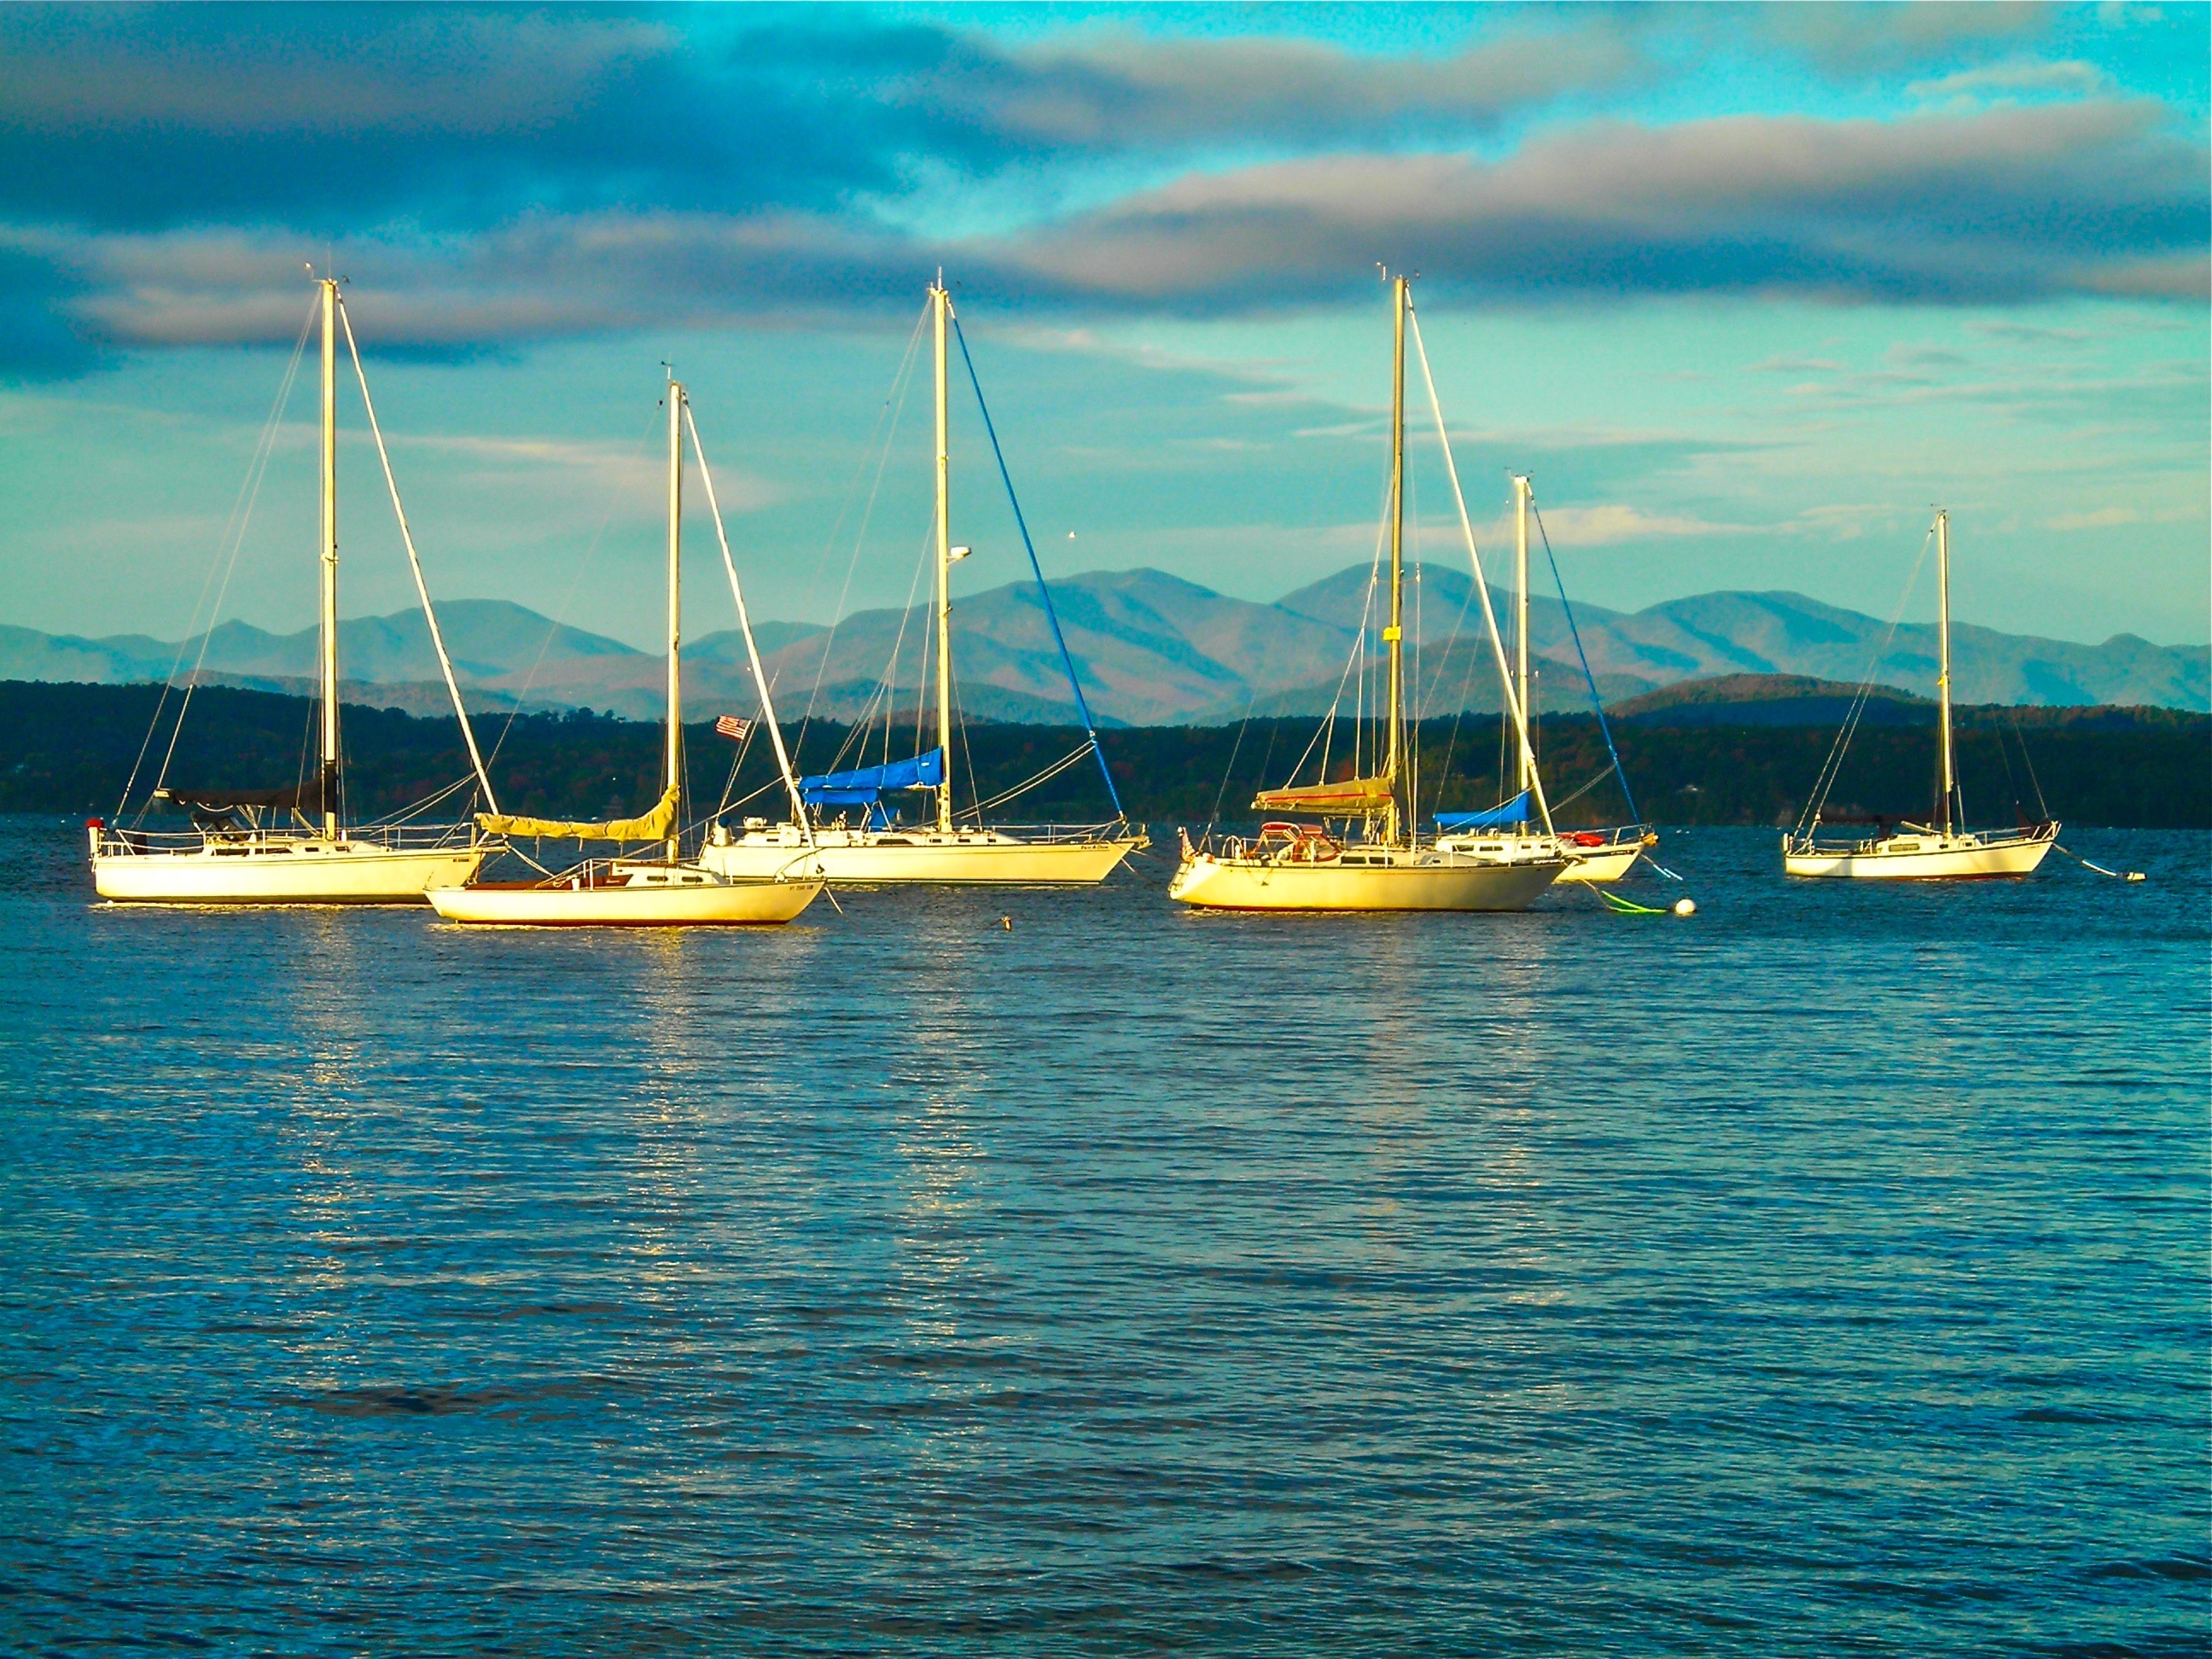
sea, coast, ocean, boat, wind, ship, vehicle, mast, sailing, yacht, bay, marina, sailboat, sail, watercraft, schooner, sailing ship, fishing vessel, tall ship